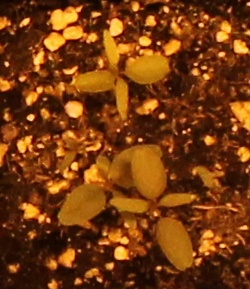
Label: Palmer Amaranth